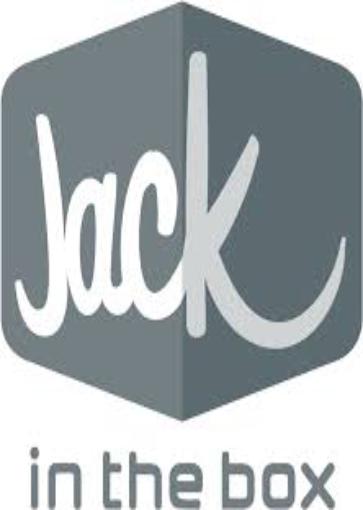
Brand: jack in the box
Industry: Food